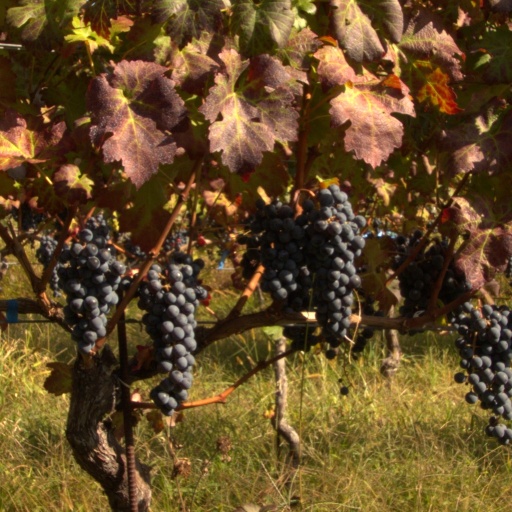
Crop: grape